Norbury Brook

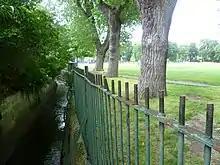
The Norbury Brook at Thornton Heath Recreation Ground, London

Norbury Brook is a tributary of the River Wandle that rises near Lower Addiscombe Road and flows north-west through Selhurst, Thornton Heath, and Norbury before joining the Wandle at south Wimbledon.